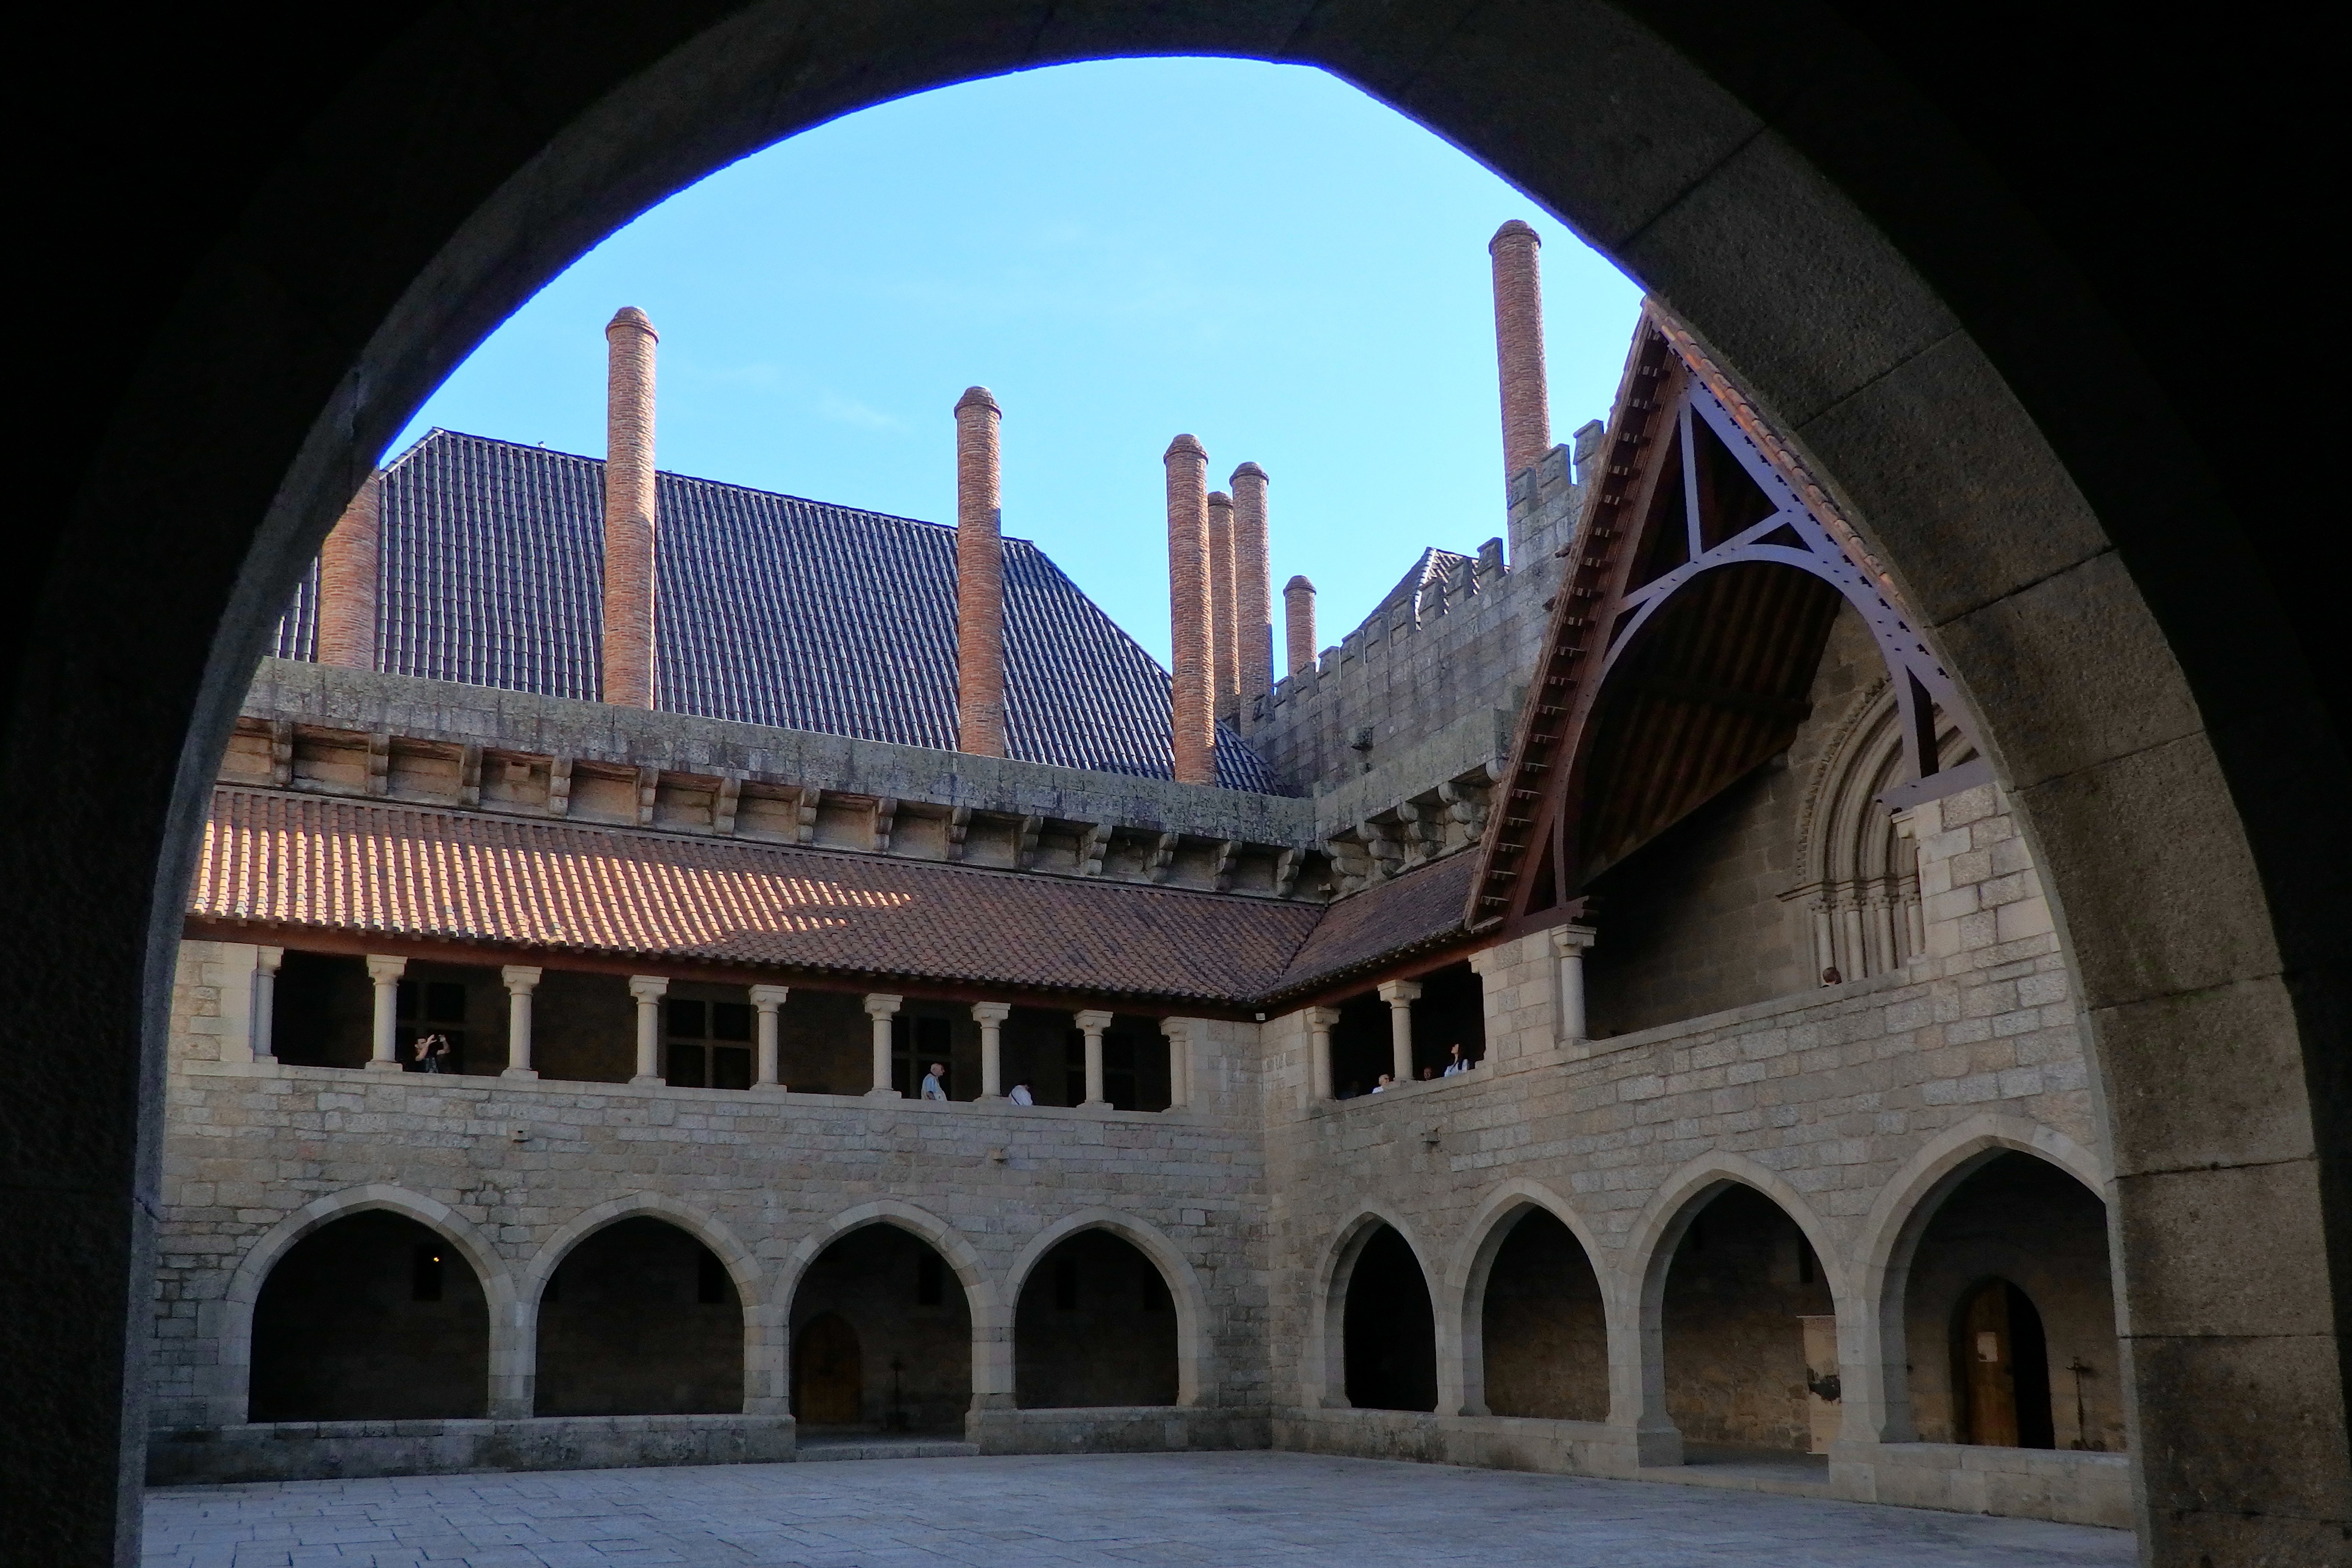
architecture, building, palace, arch, place of worship, places of interest, courtyard, monastery, portugal, historically, guimares, ducal palace, ancient history, byzantine architecture